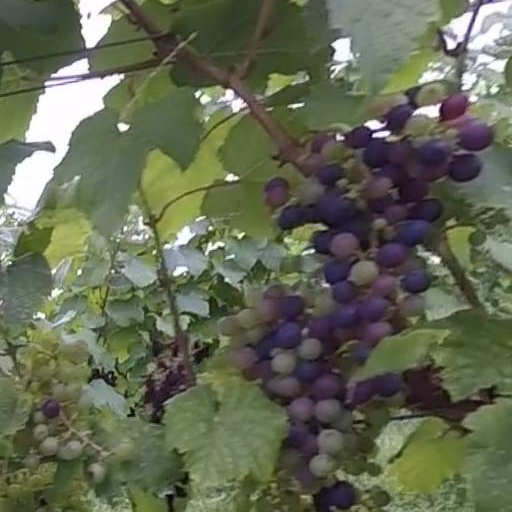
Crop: grape